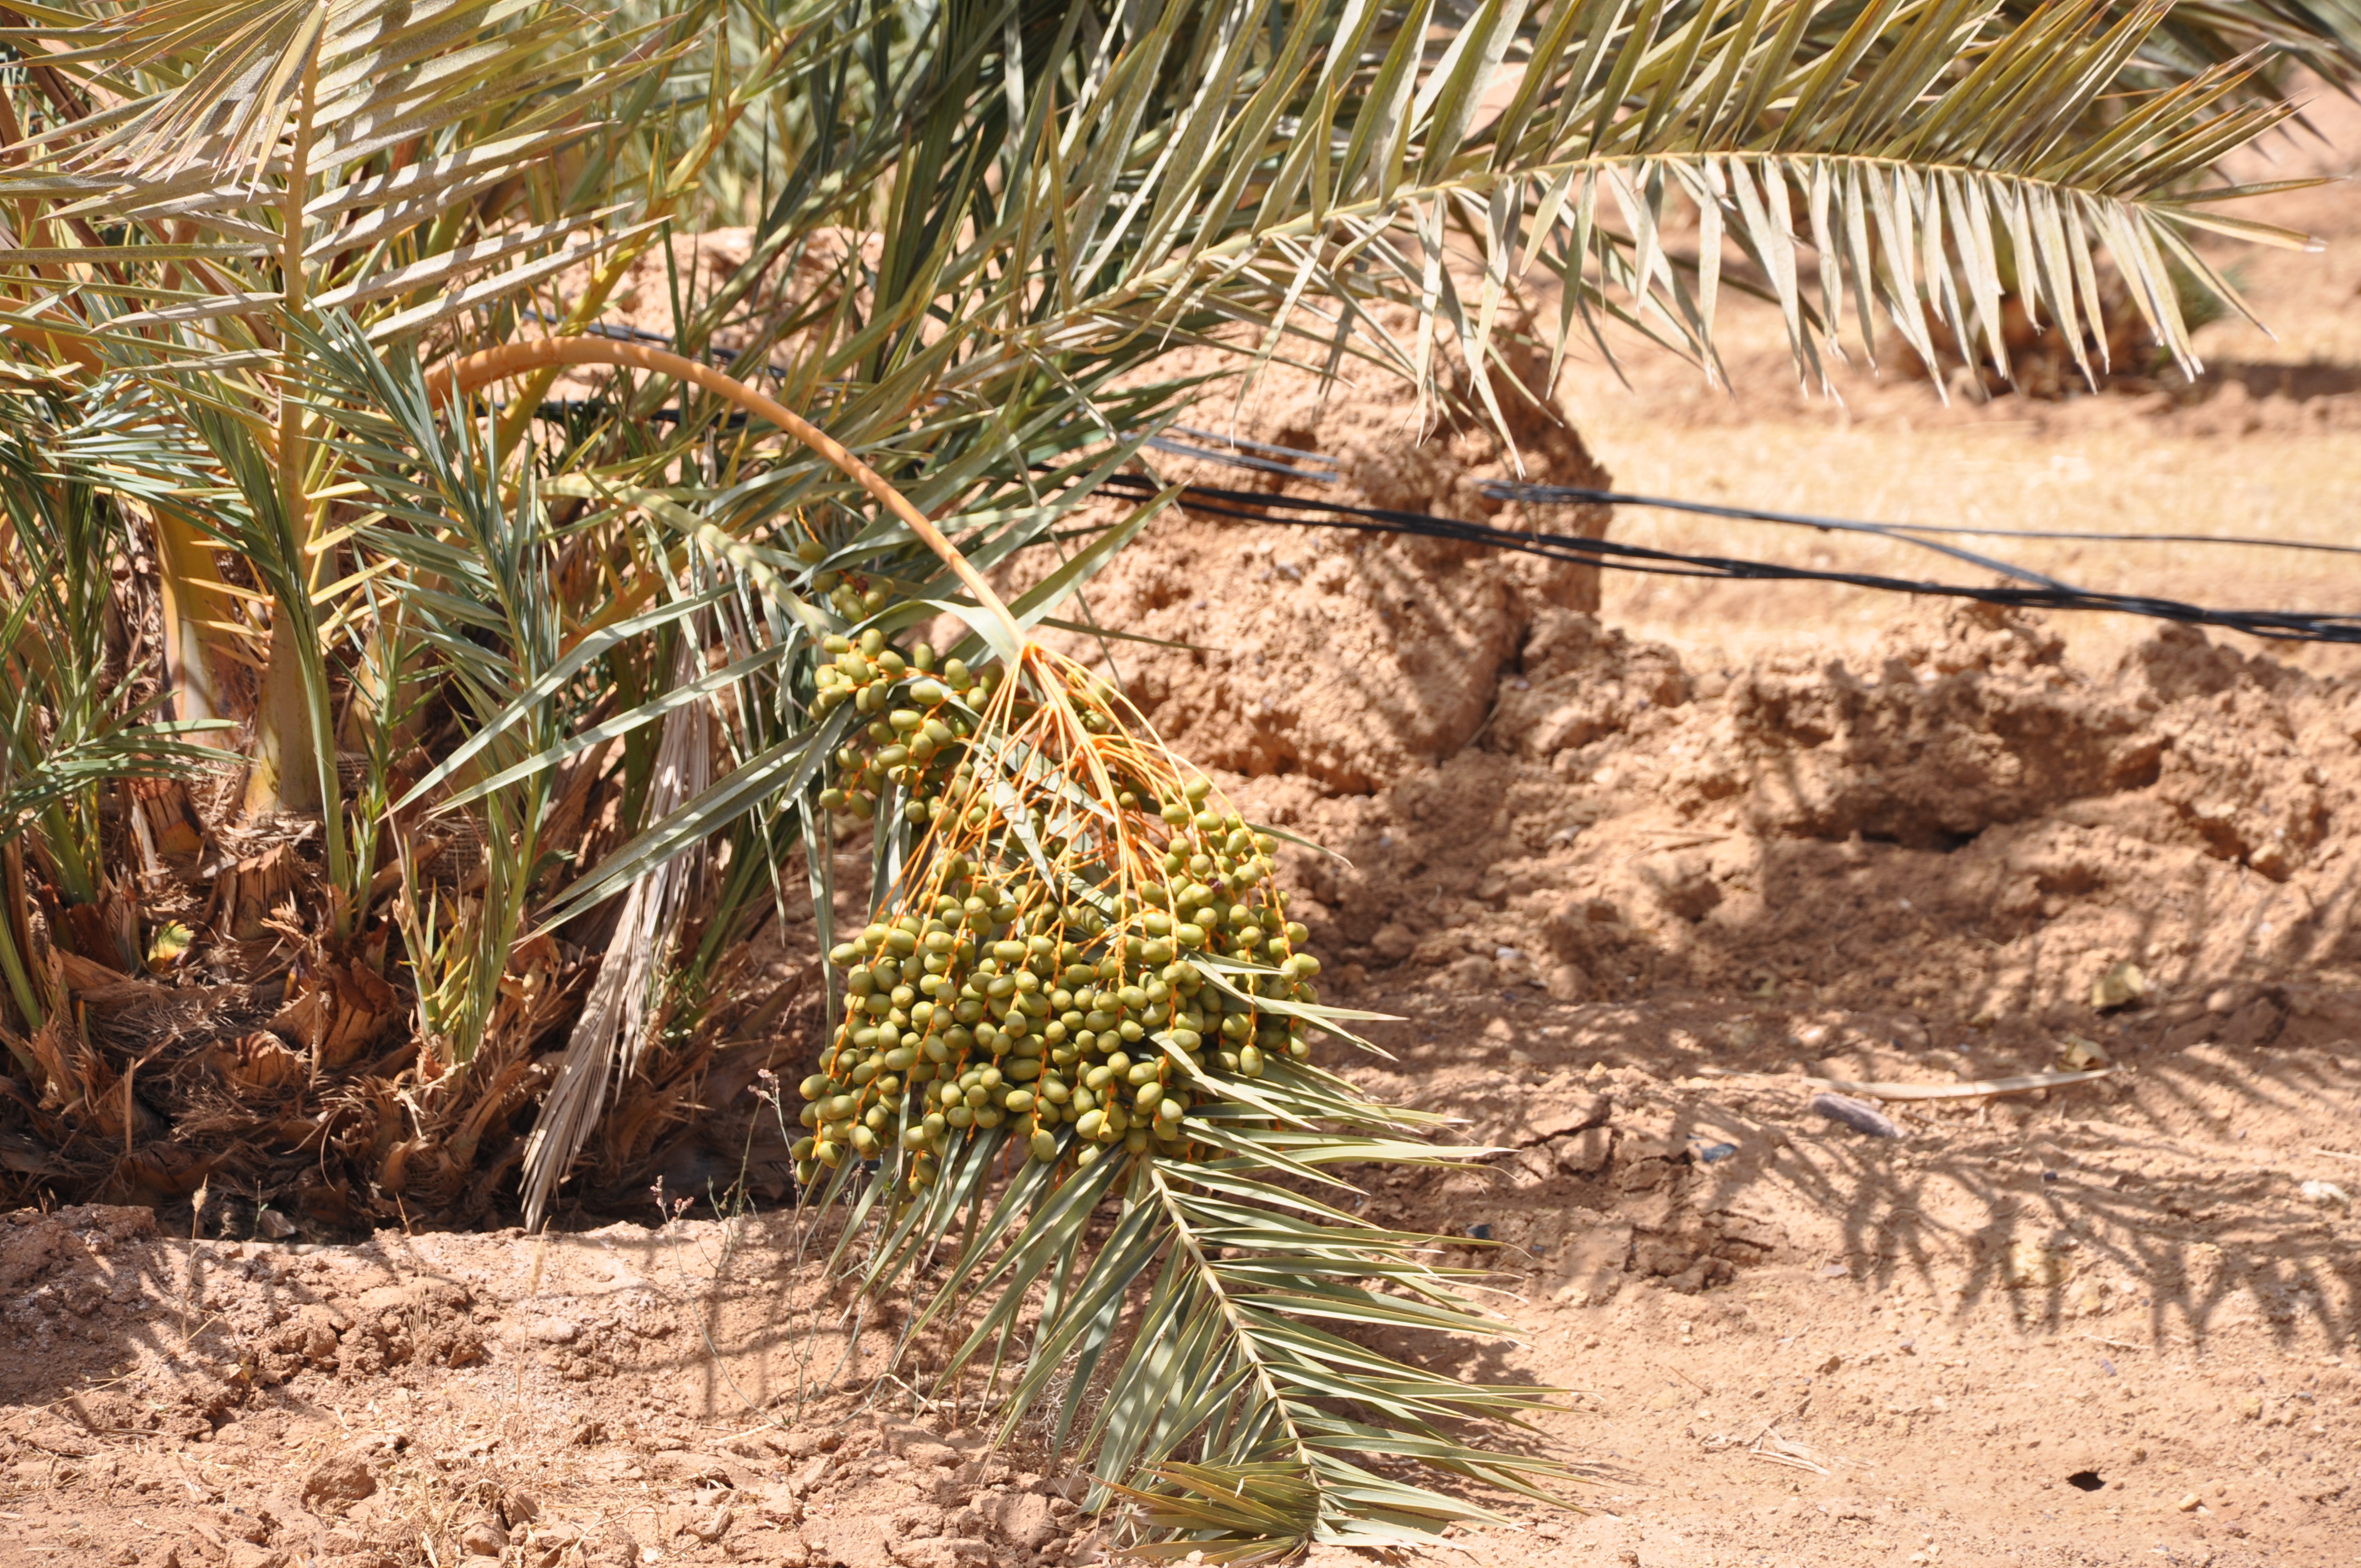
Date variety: Boufagous